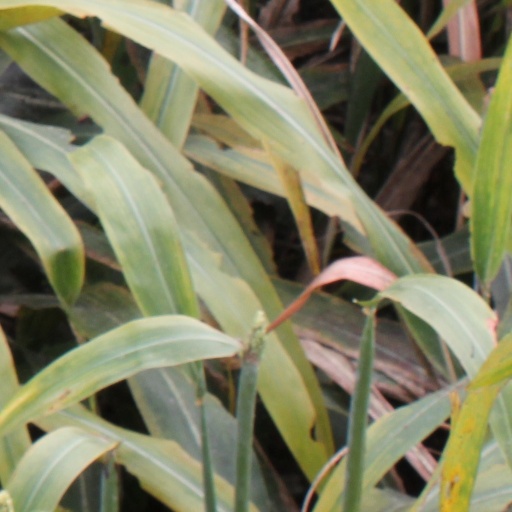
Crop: sorghum